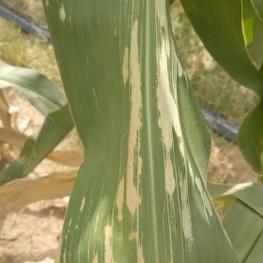
Crop: Maize
Condition: curvulariosis-d